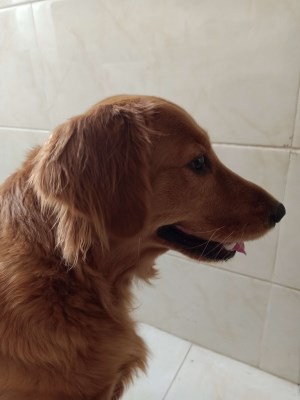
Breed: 5355-n000126-golden_retriever